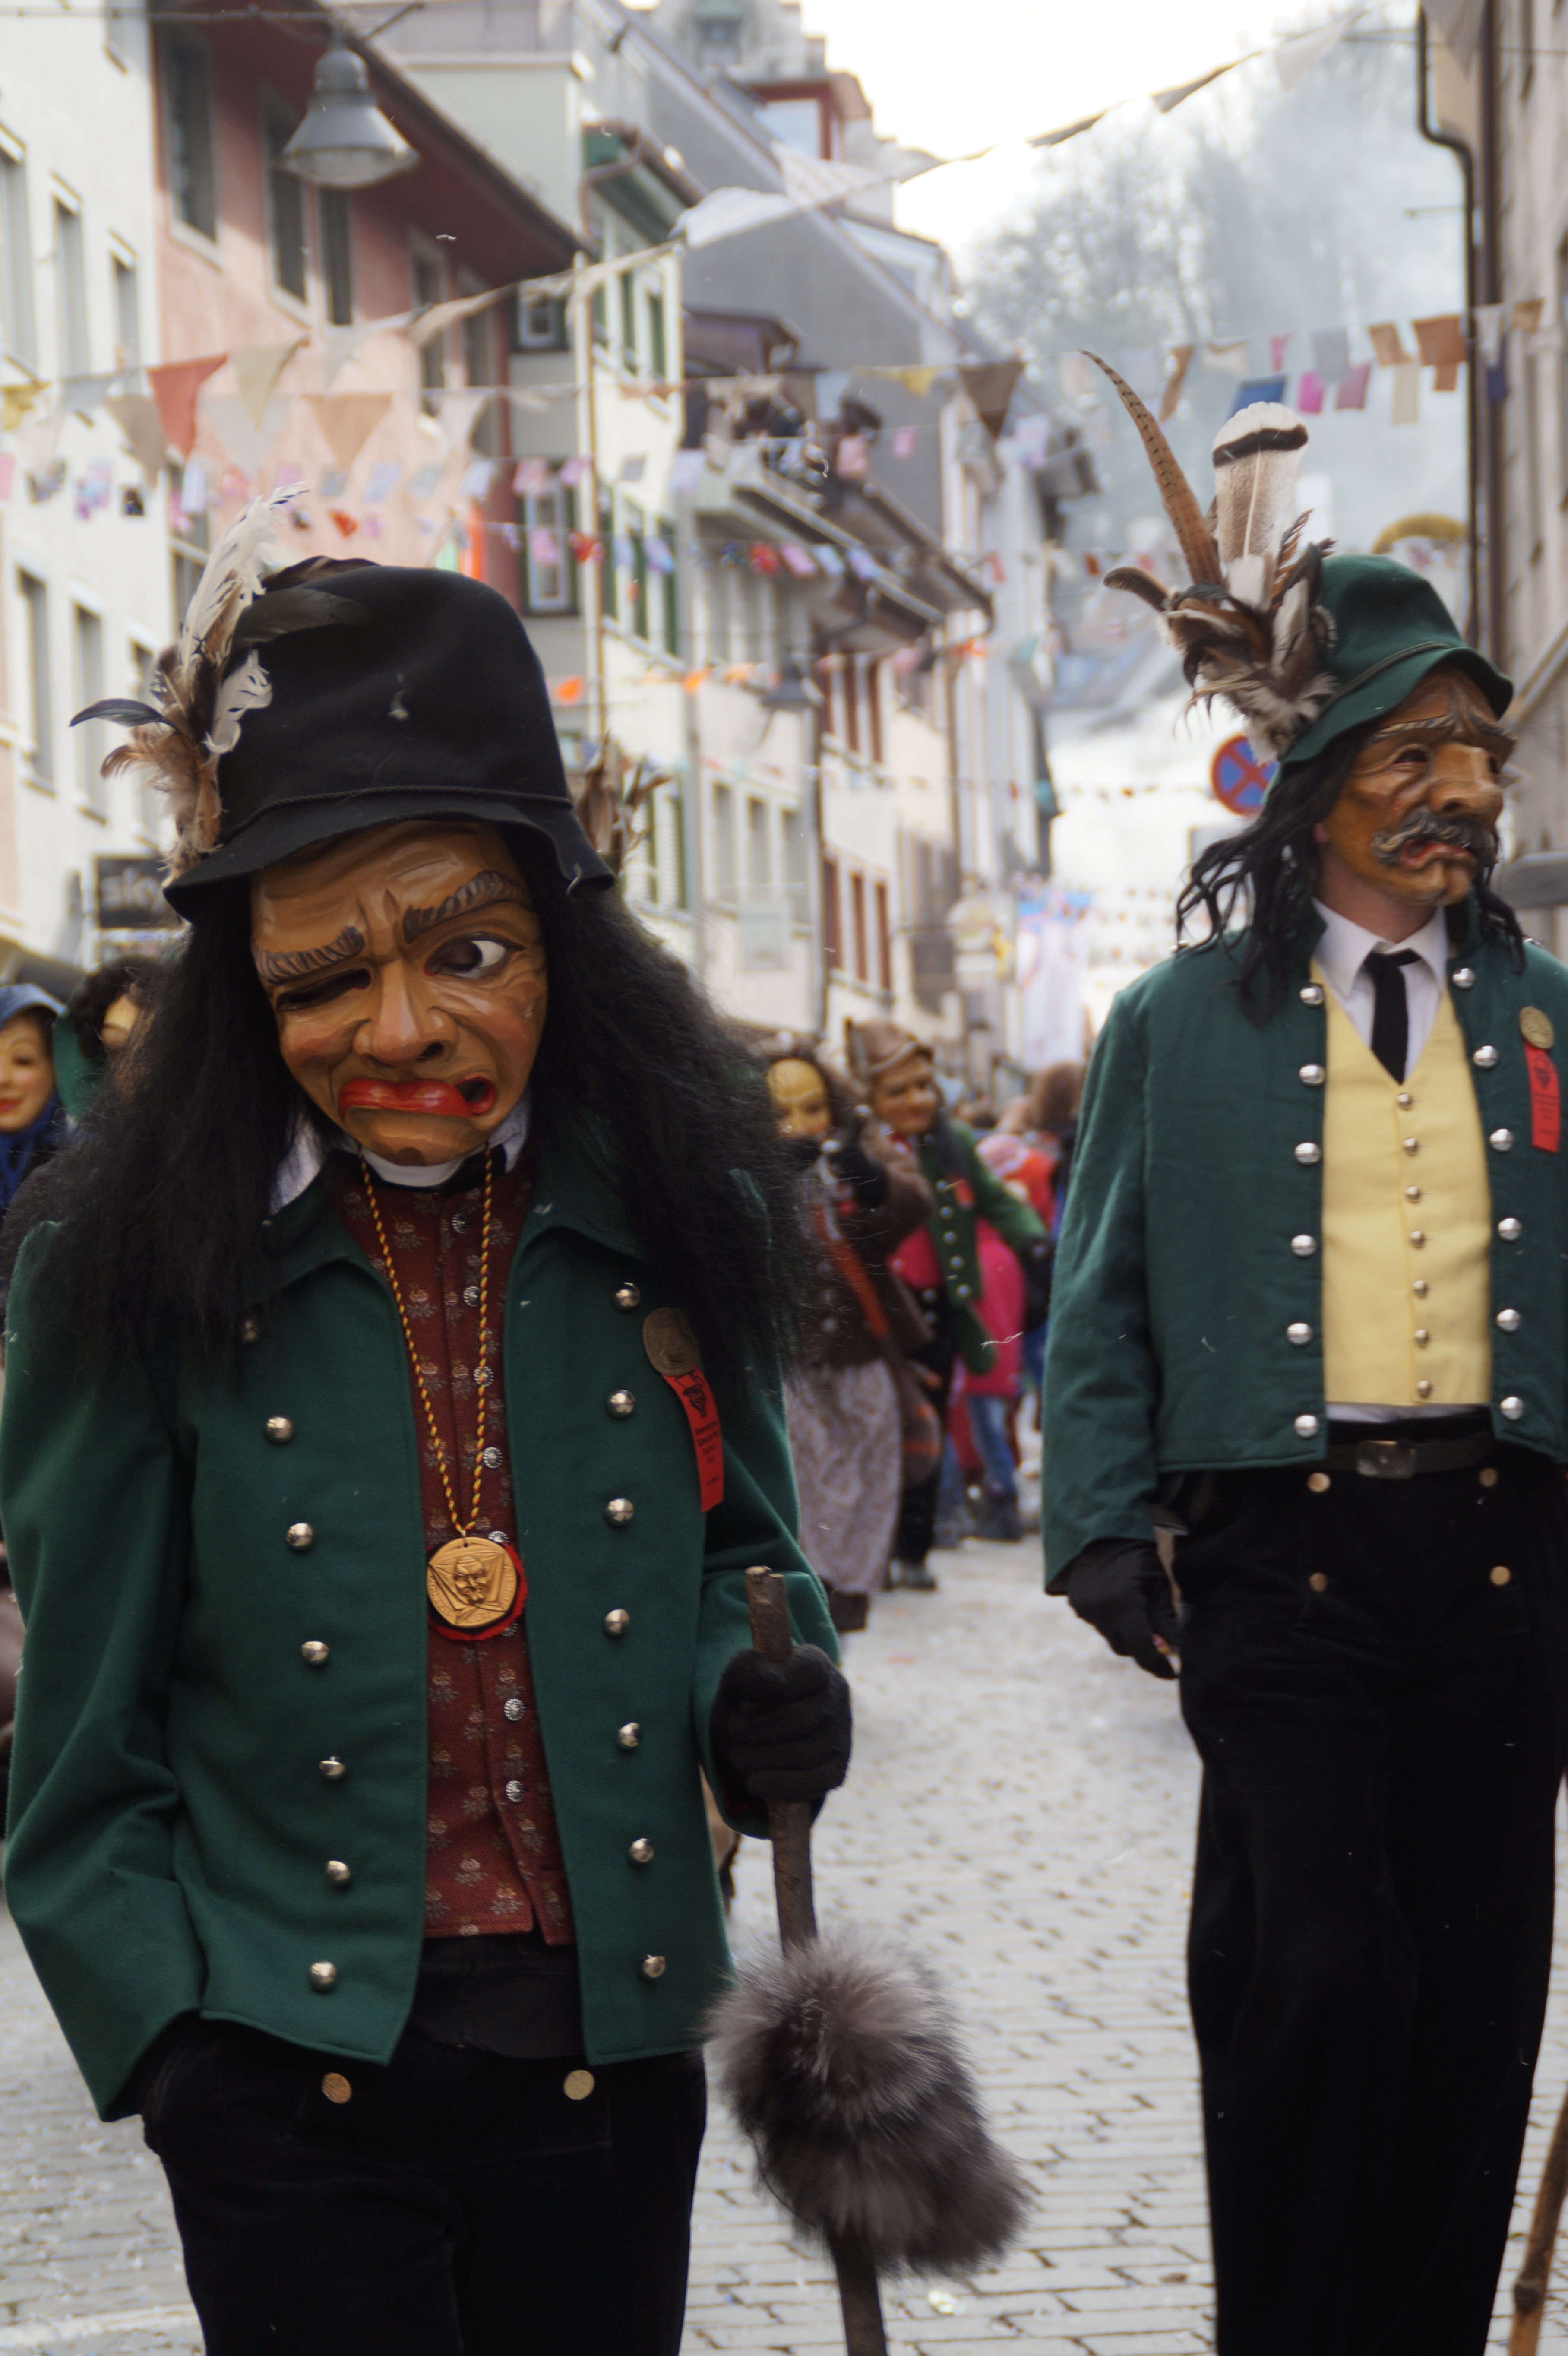
man, person, people, old, portrait, carnival, human, hat, predator, clothing, close, old man, dressed up, face, festival, mask, figure, head, move, germany, carved, custom, tradition, costume, masquerade, historically, panel, larva, customs, personality, fool, baden wurttemberg, fasnet, fools jump, swabian alemannic, haes, haestraeger, guild group, strassenfasnet, carnival parade, wooden mask, fools guild, ravensburg, bandit's chief, black veri, historical figure, black shailendra guild, fools guild ravensburg